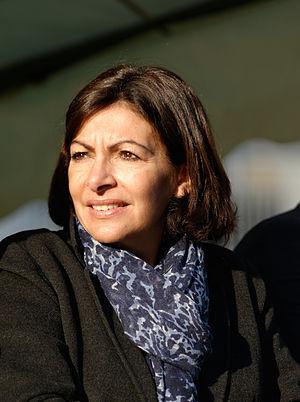
La mairie de Paris, sise à l'hôtel de ville de la capitale, fait référence à l'administration de la Ville de Paris, collectivité territoriale à statut particulier dont dépend le territoire de Paris.